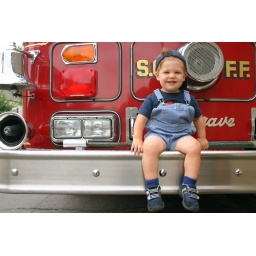
Nate sitting on the bumper of the fire truck in South Orange (2005)